SoHo Weekly News

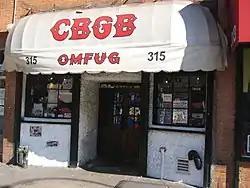
CBGB in 2005

The SoHo Weekly News (SWN) was a weekly alternative newspaper published in New York City from 1973 to 1982. The paper was founded by Michael Goldstein who put out the first issue on October 11, 1973, using "his last $800". Initially published in eight pages, it grew to over 100 pages and competed with "The Village Voice". In "SoHo: The Rise and Fall of an Artists' Colony", Richard Kostelanetz asserted that SWN "was founded ... in part to exploit the success of the "Voice", with a similar size and similarly weekly publication schedule". The paper's offices were at 111 Spring Street, Manhattan, although the earliest issues were produced out of Goldstein's apartment on nearby Broome Street.